Robin Russell

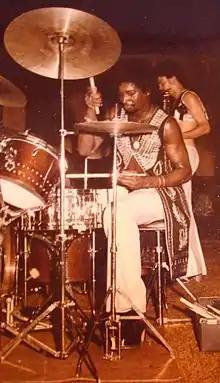
Robin Russell drumming with New Birth at the Total Experience Night Club on Crenshaw Blvd., Los Angeles, 1974

Robin Russell (August 27, 1951 – September 8, 2021) was an American drummer, songwriter, and recording artist from Los Angeles, California.